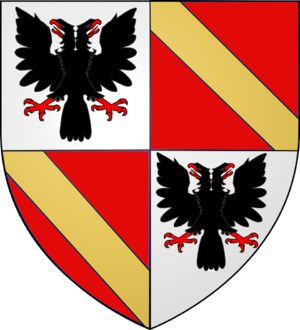
Blason de la famille de Gouy d'Arsy
Louis de Gouy d'Arsy est un officier français, lieutenant général, gouverneur de Clermont, lieutenant général au gouvernement de l'Ile de France, né le 18 février 1717, mort le 10 avril 1790.
black